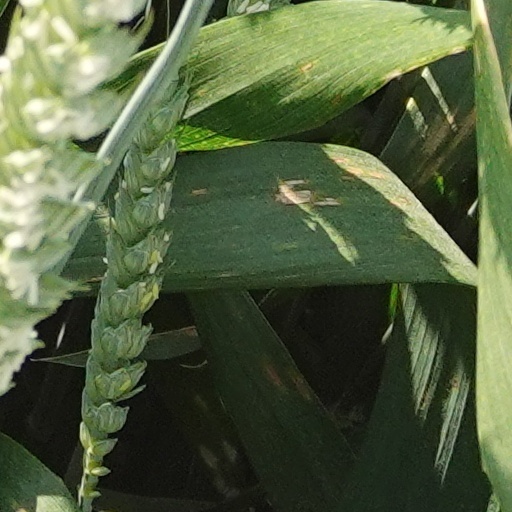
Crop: wheat